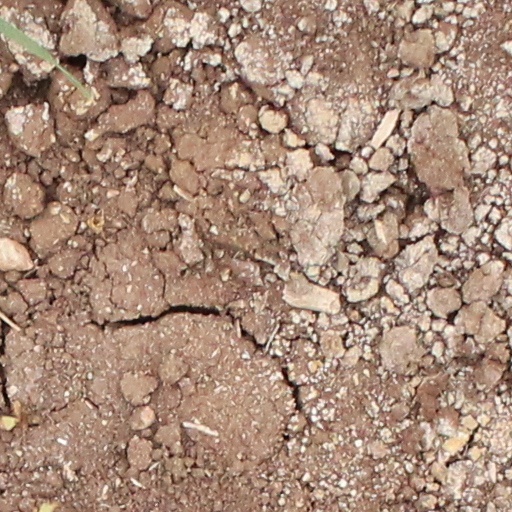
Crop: wheat